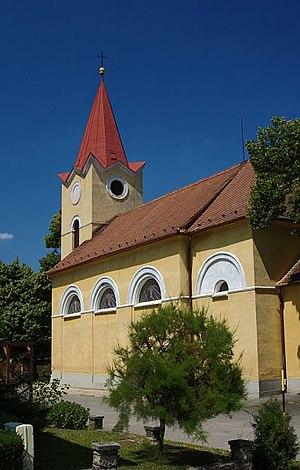
Mokrý Háj est un village de Slovaquie situé dans la région de Trnava.